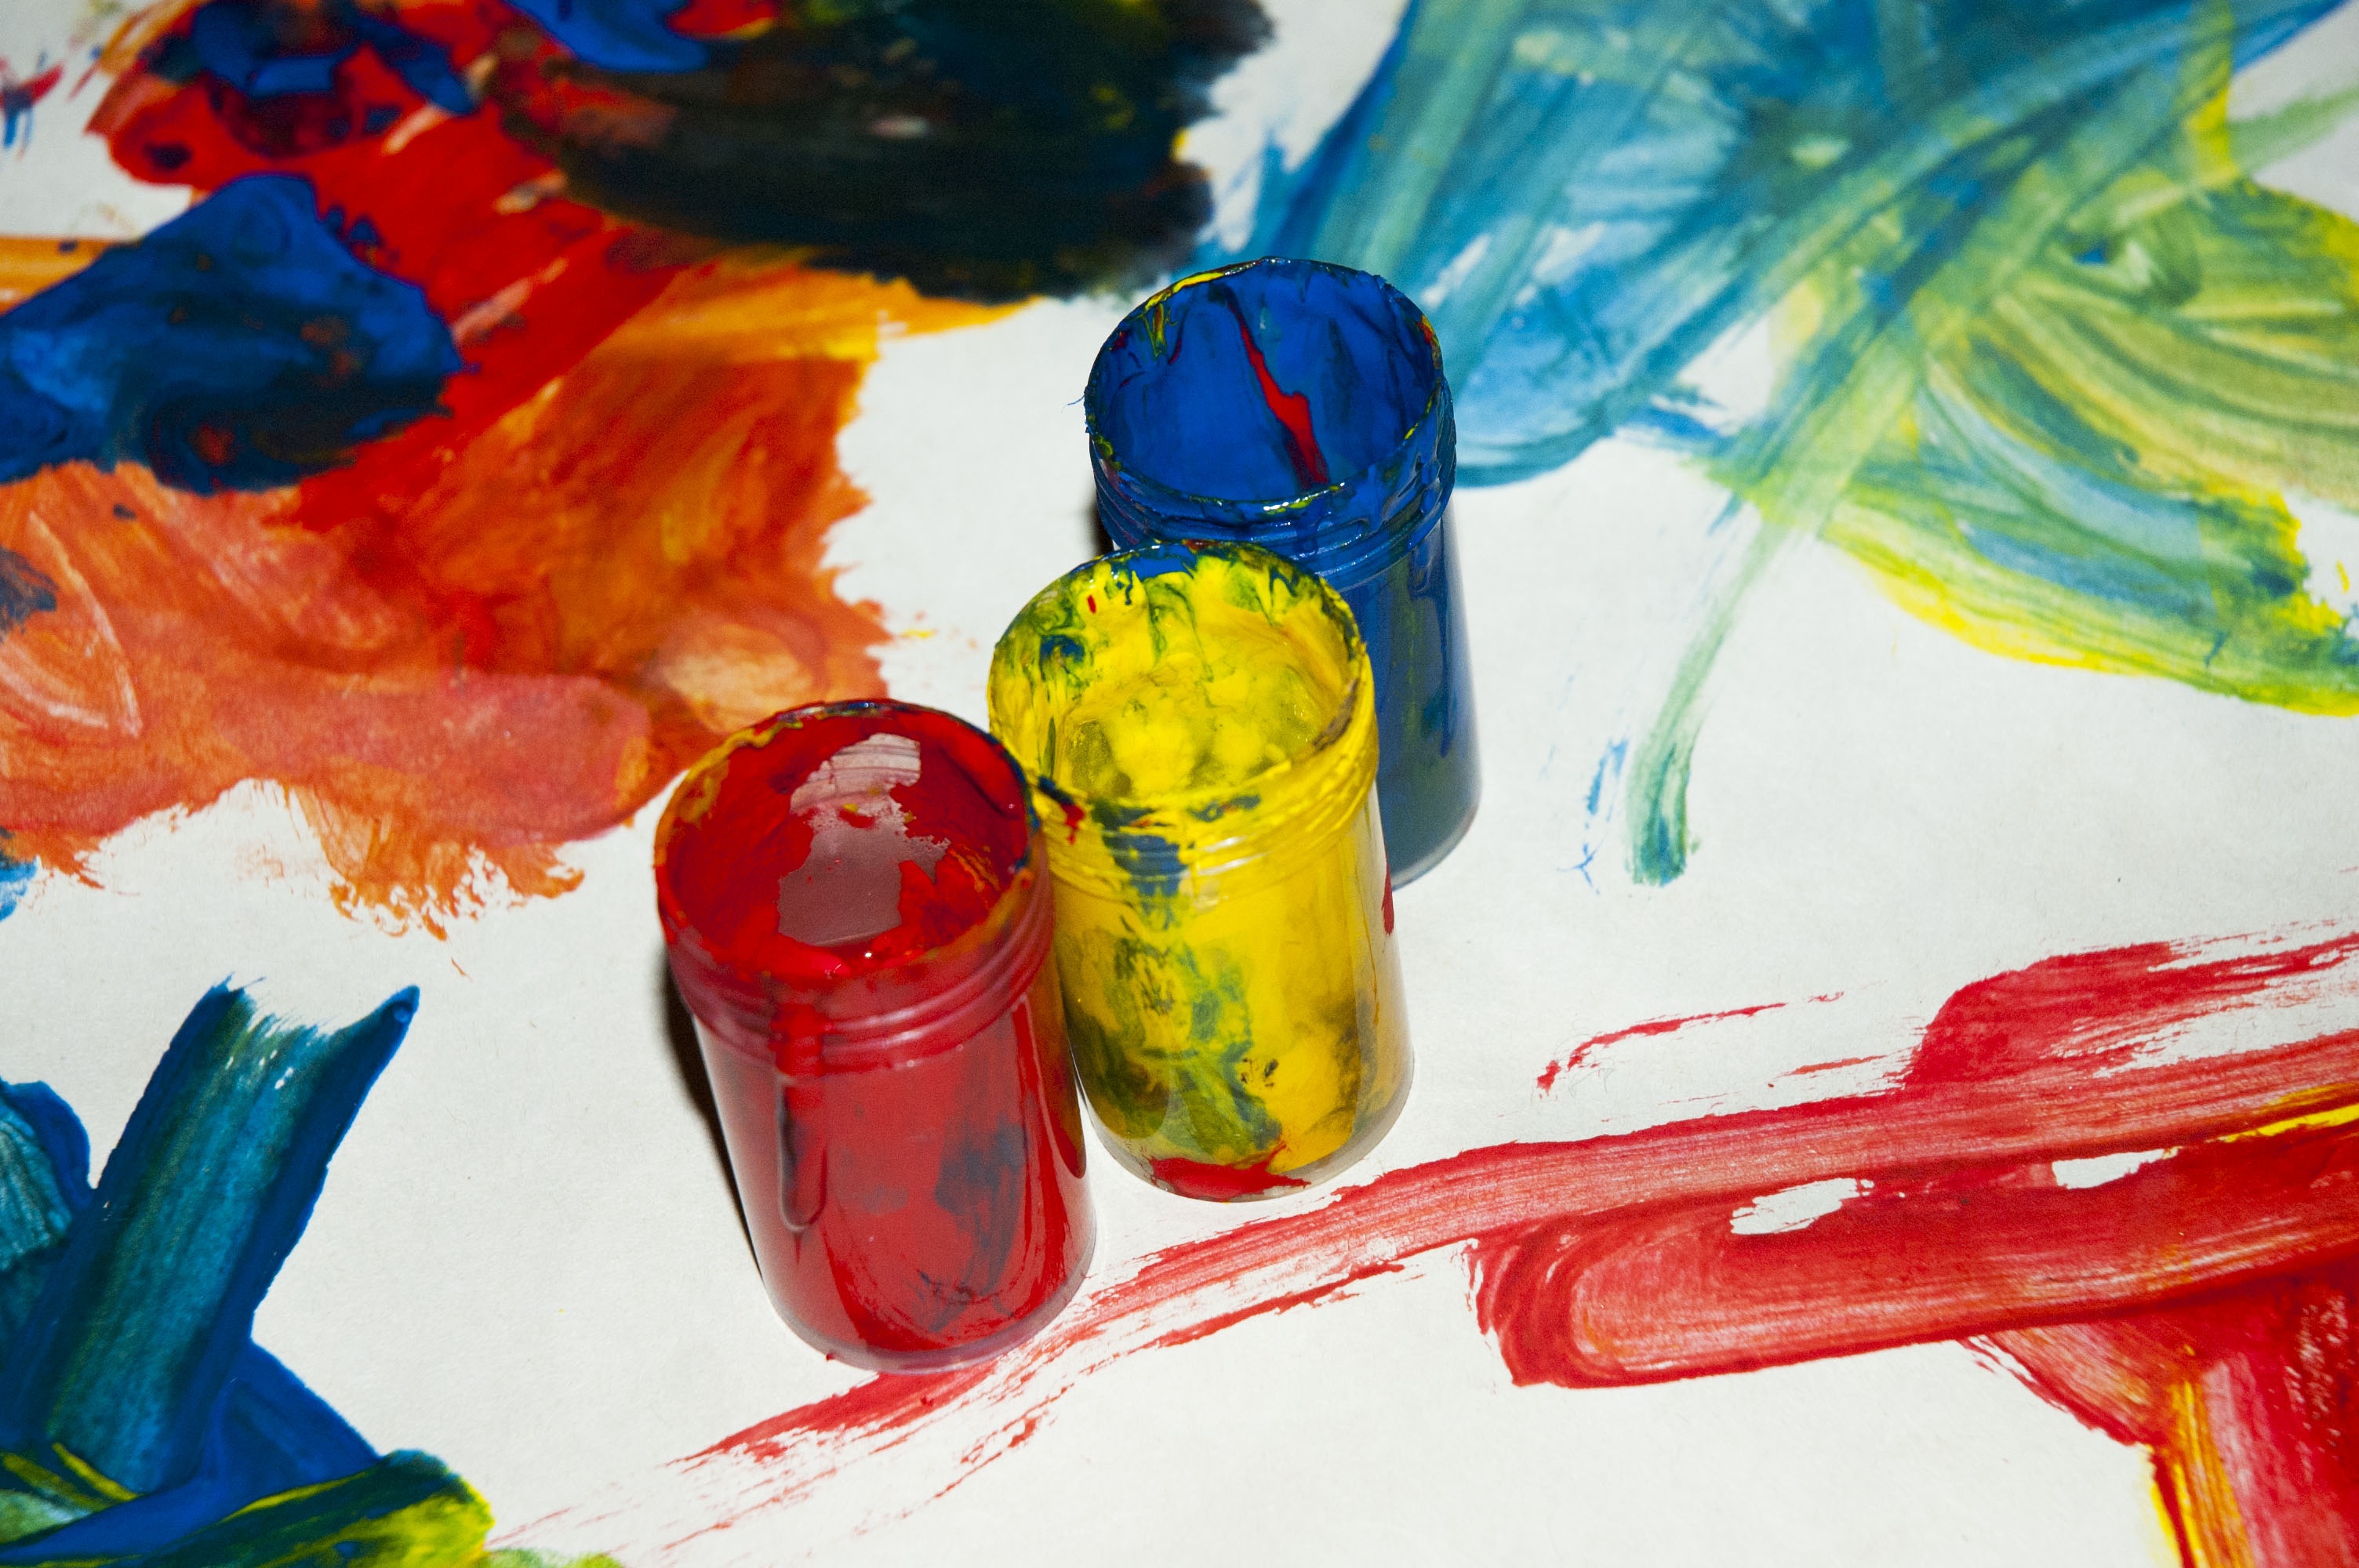
flower, red, color, paint, yellow, paper, still life, artwork, painting, art, drawing, illustration, macro photography, modern art, watercolor paint, acrylic paint, gouache, child art